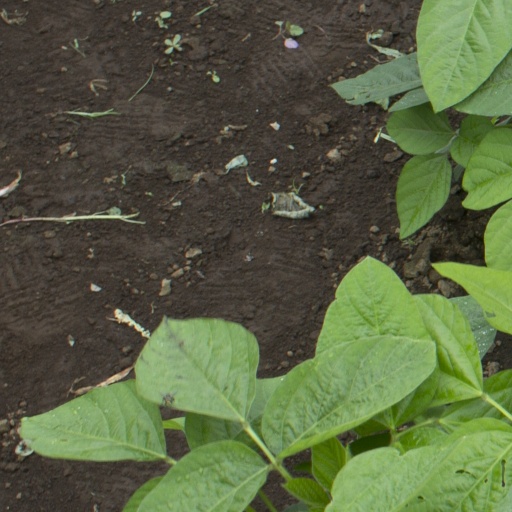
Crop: soybean